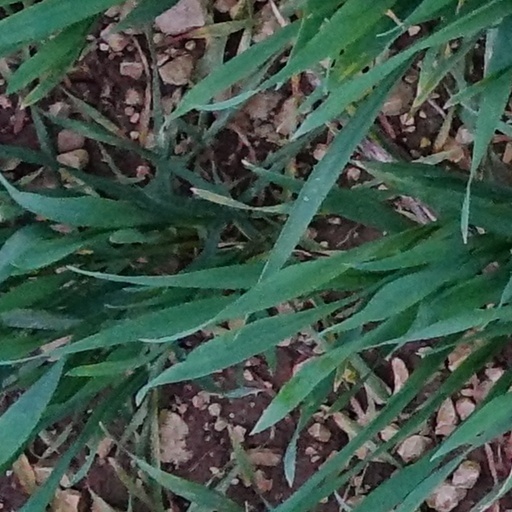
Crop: wheat